French Third Republic

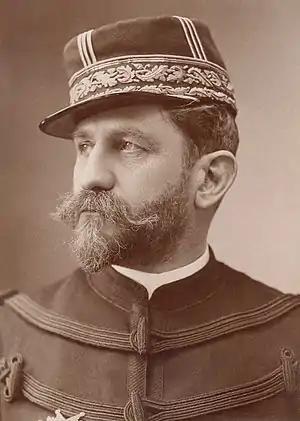
Georges Ernest Boulanger, nicknamed Général Revanche

Following the French surrender to Prussia in January 1871, concluding the Franco-Prussian War, the transitional Government of National Defence established a new seat of government at Versailles due to the encirclement of Paris by Prussian forces. New representatives were elected in February of that year, constituting the government which would come to evolve into the Third Republic. These representatives – predominantly conservative republicans – enacted a series of legislation which prompted resistance and outcry from radical and leftist elements of the republican movement. In Paris, a series of public altercations broke out between the Versailles-aligned Parisian government and the city's radical socialists. The radicals ultimately rejected the authority of Versailles, responding with the foundation of the Paris Commune in March.